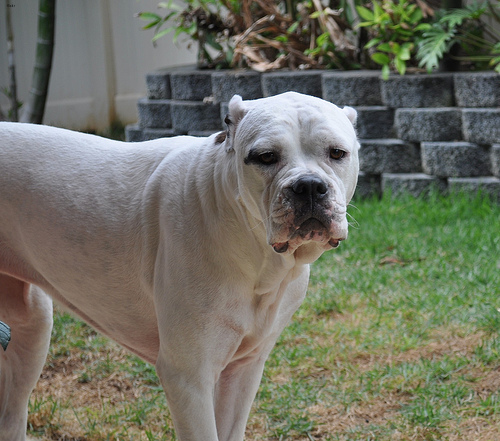
Animal: dog
Breed: american_bulldog